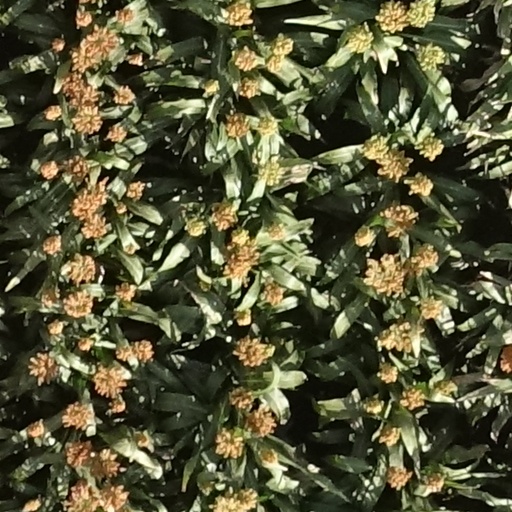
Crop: sorghum